Satsuma Kaidō

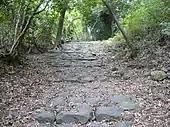
Ōkuchisuji near Kajiki

In addition to the established use of traveling from Edo (modern-day Tokyo) to Satsuma Province, there were also many roads that connected from the Satsuma Kaidō. One such sub-route was the Ōkuchisuji (大口筋), which connected Satsuma Province with Ōkuchi. The terminus for the Ōkuchisuji is in Ōkuchi in modern Isa. Another sub-route was the Takaokasuji (高岡筋) connected Kajiki (modern-day Aira) with the Sadowara Castle in Sadowara (modern-day Miyazaki), Miyazaki Prefecture. Part of its route can be traced with Japan's Route 10.